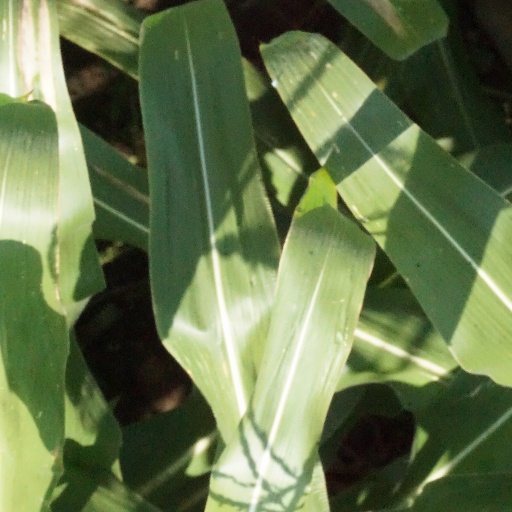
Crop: maize; corn